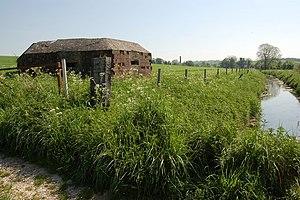
La ligne GHQ ou Ligne du Grand Quartier Général est une ligne de défense construite au Royaume-Uni pendant la Seconde Guerre mondiale pour contenir l'invasion allemande.